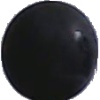
Label: Grape Blue 1